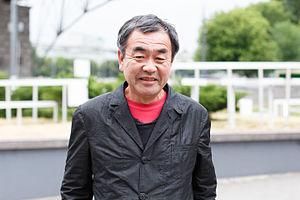
Kengo Kuma né en 1954 dans la préfecture de Kanagawa est un architecte japonais.